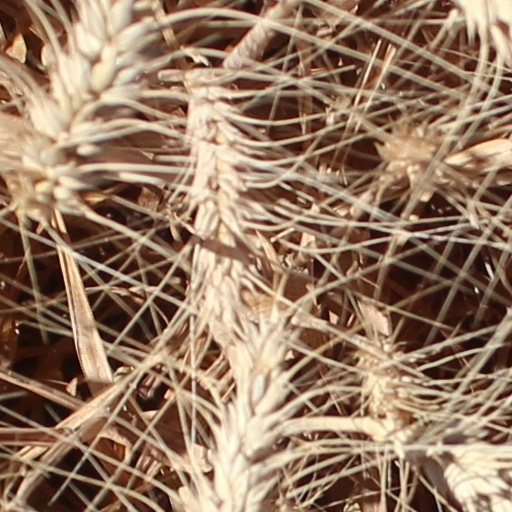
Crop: wheat